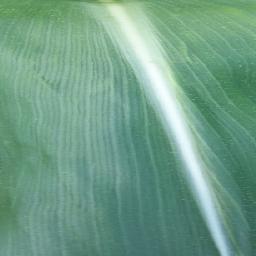
Label: Corn___healthy